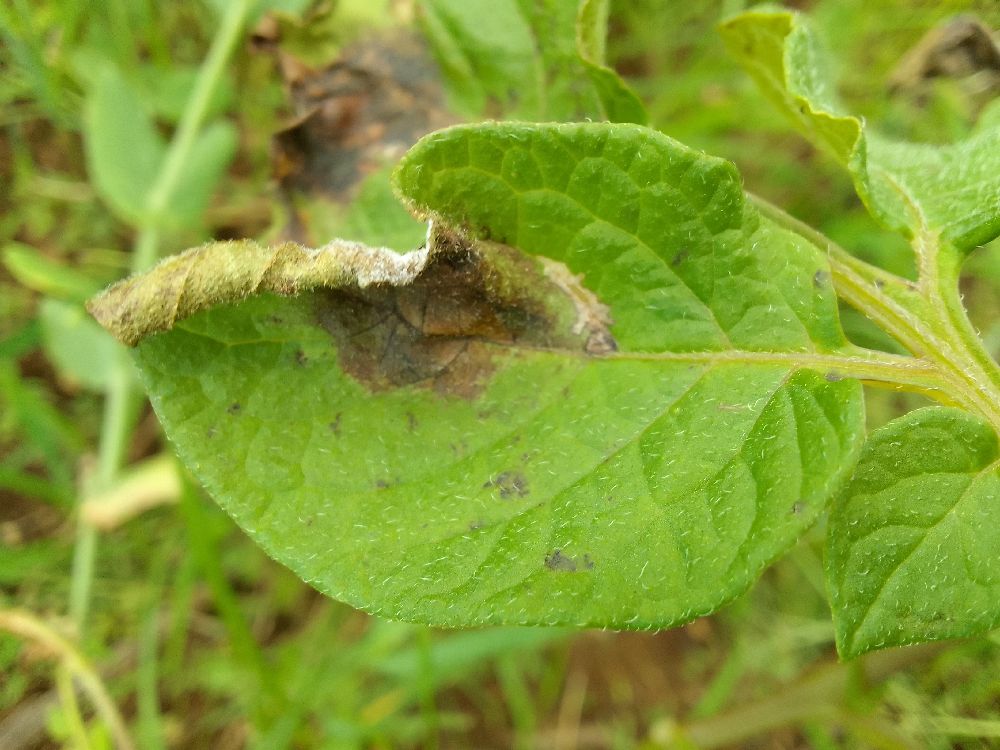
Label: Late blight